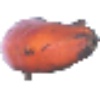
Label: Banana Red 1